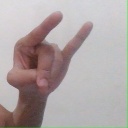
अक्षर: च